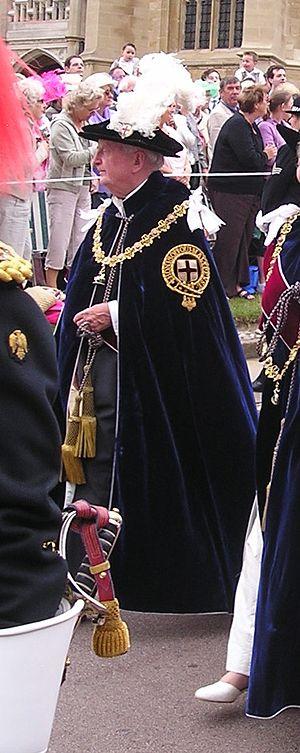
Aberavon est une circonscription électorale britannique située au pays de Galles.
Le secrétaire d'État pour le pays de Galles est, dans le gouvernement du Royaume-Uni, le ministre responsable du pays de Galles, à la tête du Bureau pour le pays de Galles.